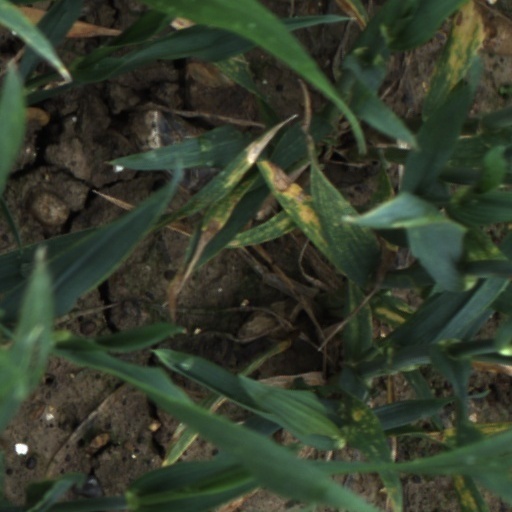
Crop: wheat